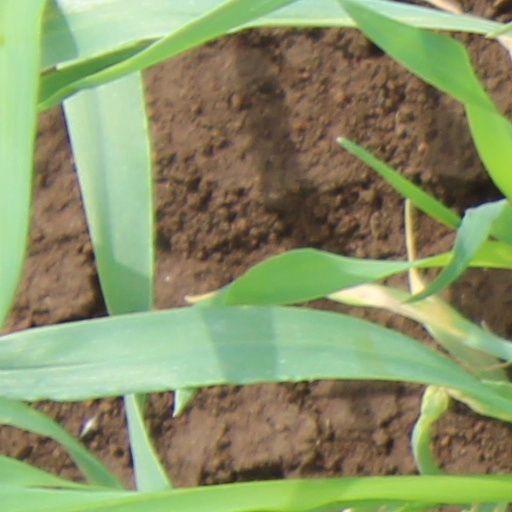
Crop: wheat